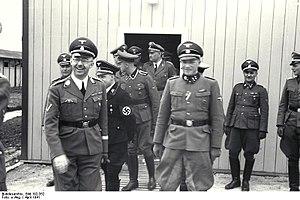
Heinrich Himmler est l’un des plus hauts dignitaires du Troisième Reich, né le 7 octobre 1900 à Munich et mort par suicide le 23 mai 1945 à Lunebourg. Il est Reichsführer-SS, le maître absolu de la SS, Chef der deutschen Polizei et, à partir de 1943, ministre de l'Intérieur du Reich et Chef der Heeresrüstung und Befehlshaber des Ersatzheers. Criminel de guerre, il est qualifié par certains auteurs allemands de « meurtrier du siècle ».
Franz Ziereis, né la 13 août 1905 à Munich et mort le 24 mai 1945 dans les locaux de l'ancien camp de concentration de Gusen, est un SS-Standartenführer, commandant du camp de concentration de Mauthausen-Gusen de 1939 jusqu'à sa libération par les forces américaines en 1945.